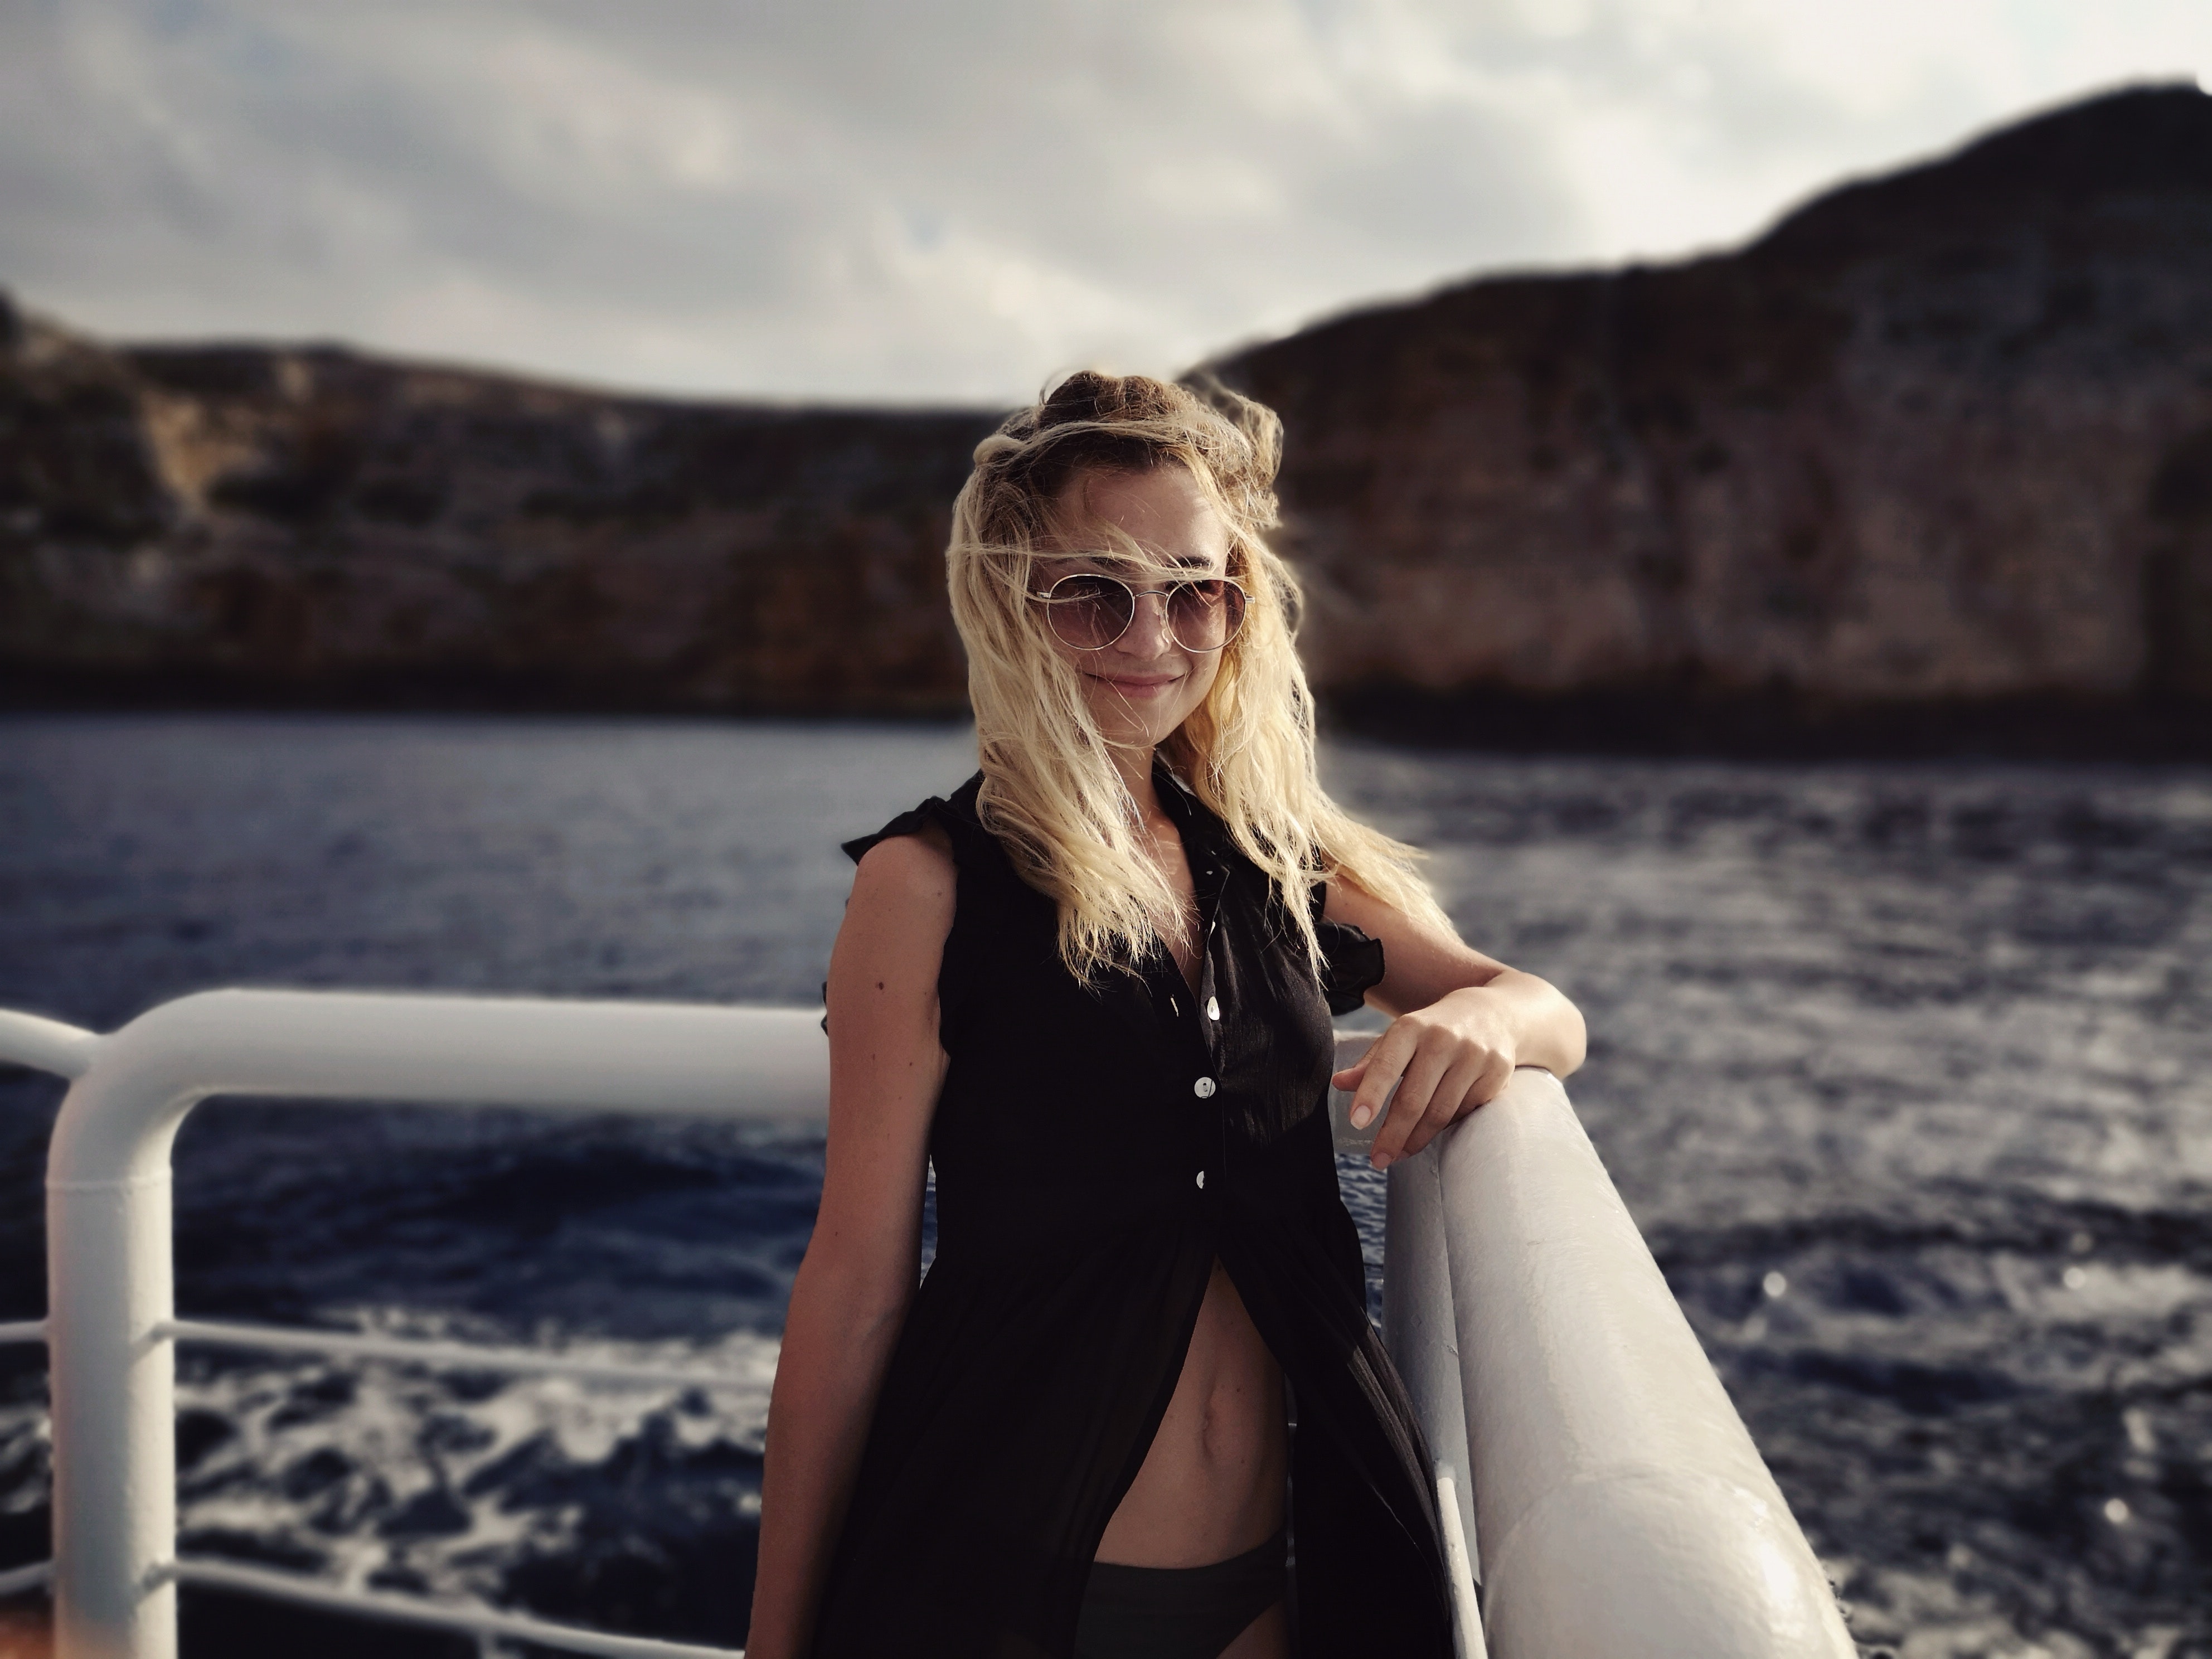
hair, photograph, beauty, sky, blond, glasses, summer, fashion, shoulder, hairstyle, eyewear, photography, vacation, sea, cool, dress, photo shoot, long hair, smile, happy, ocean, rock, sunglasses, model, travel, cloud, mountain, flash photography, vehicle, wind, tourism, surfer hair, sitting, lake, street fashion